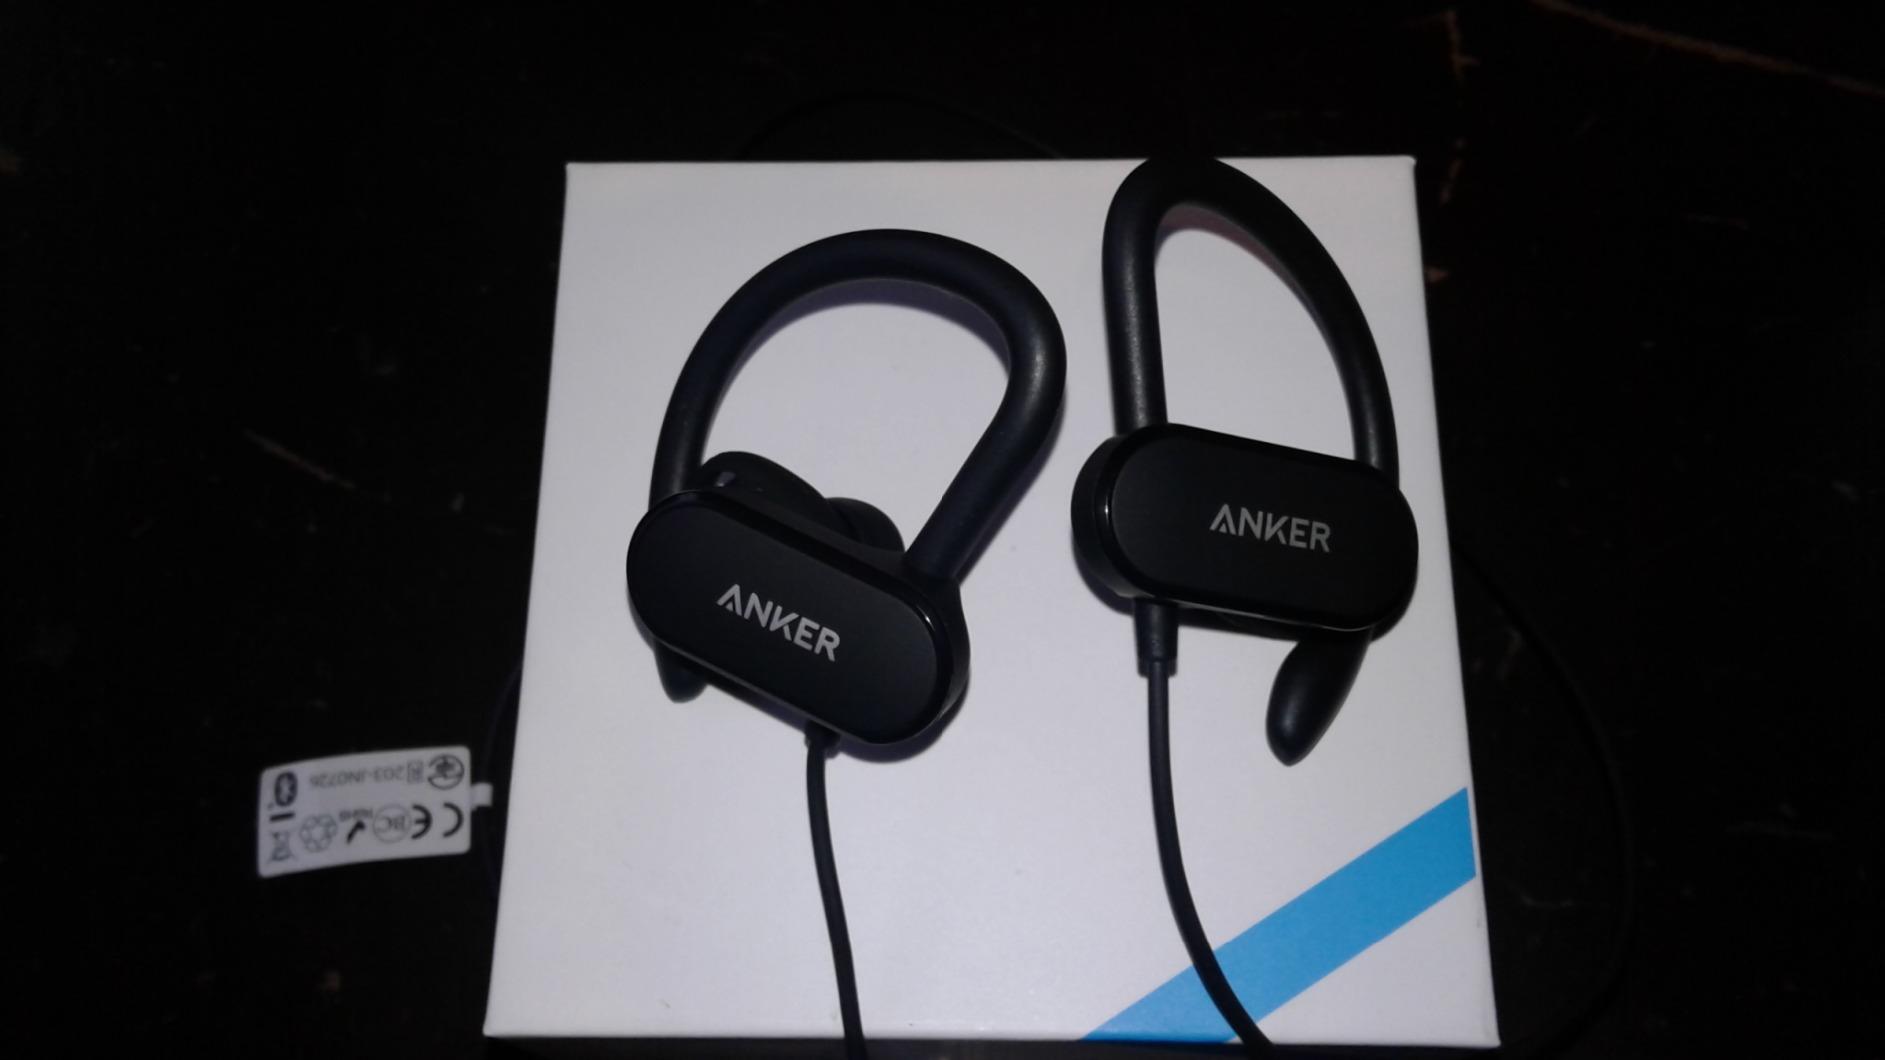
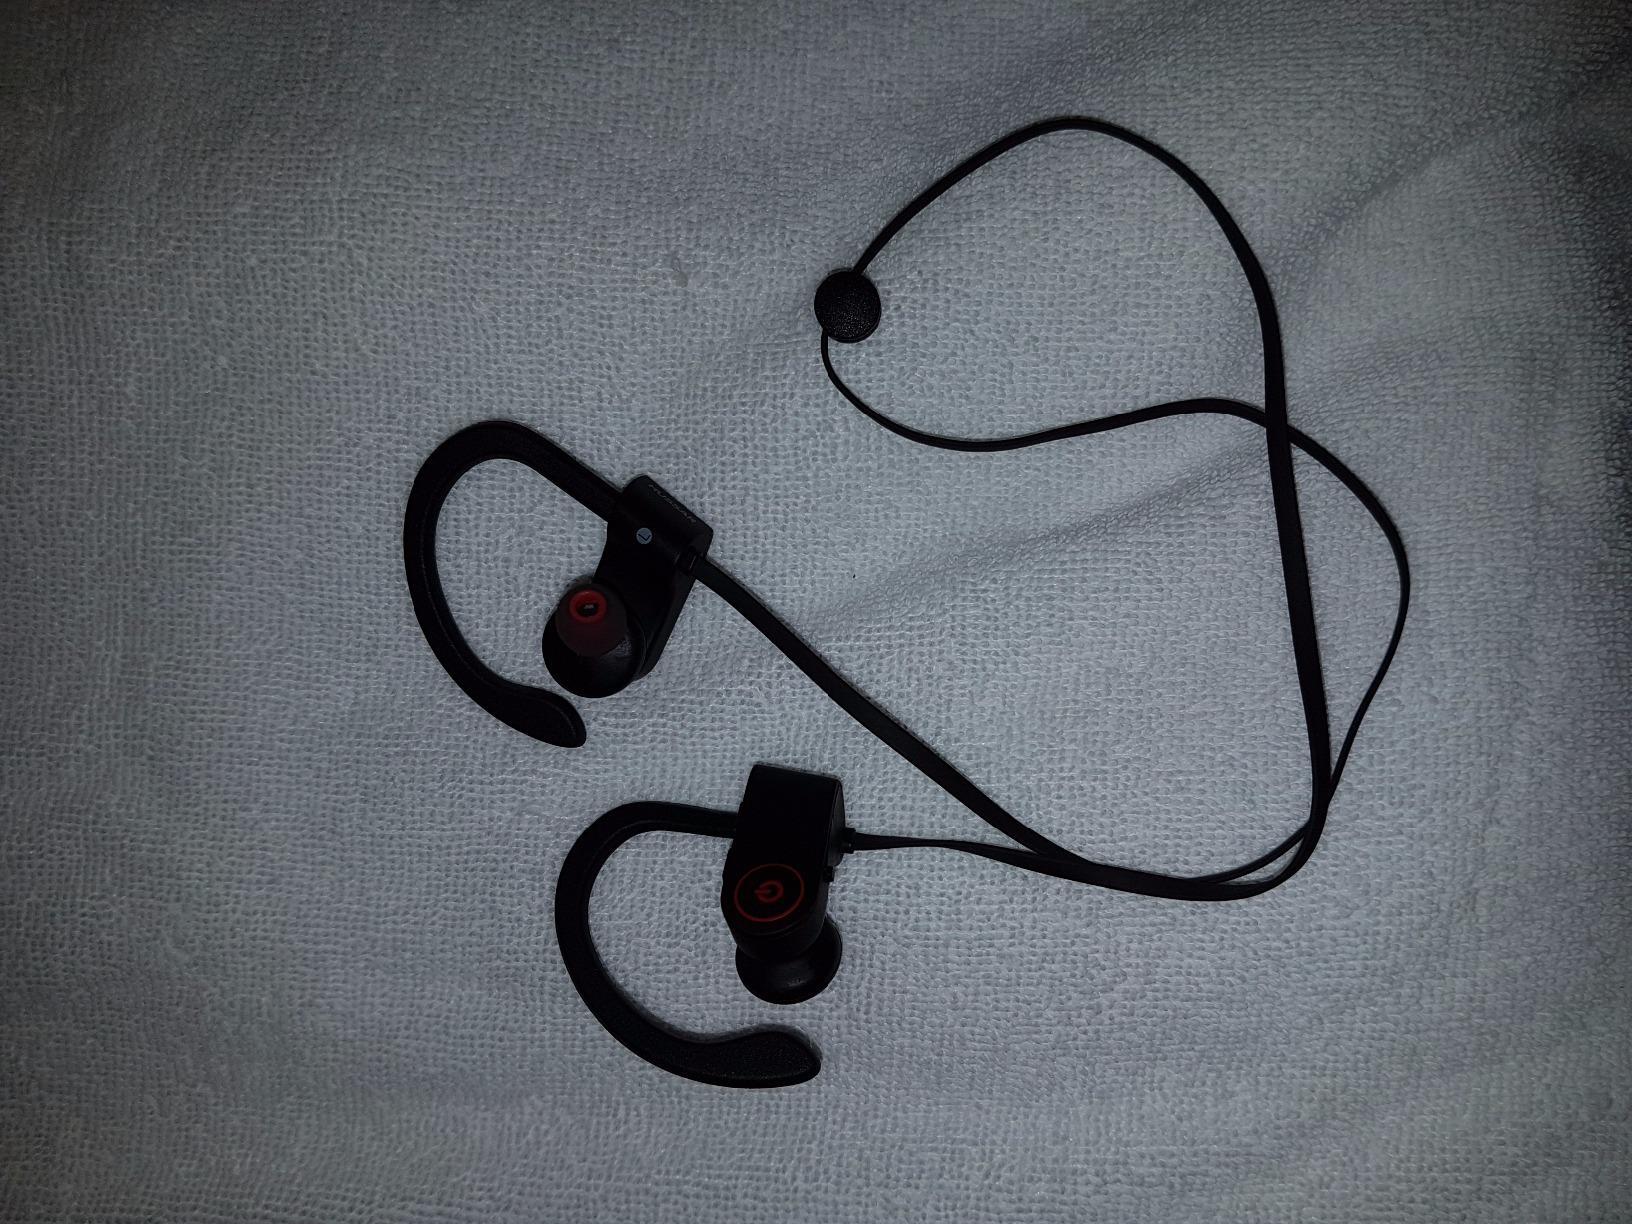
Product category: headphones
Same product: no